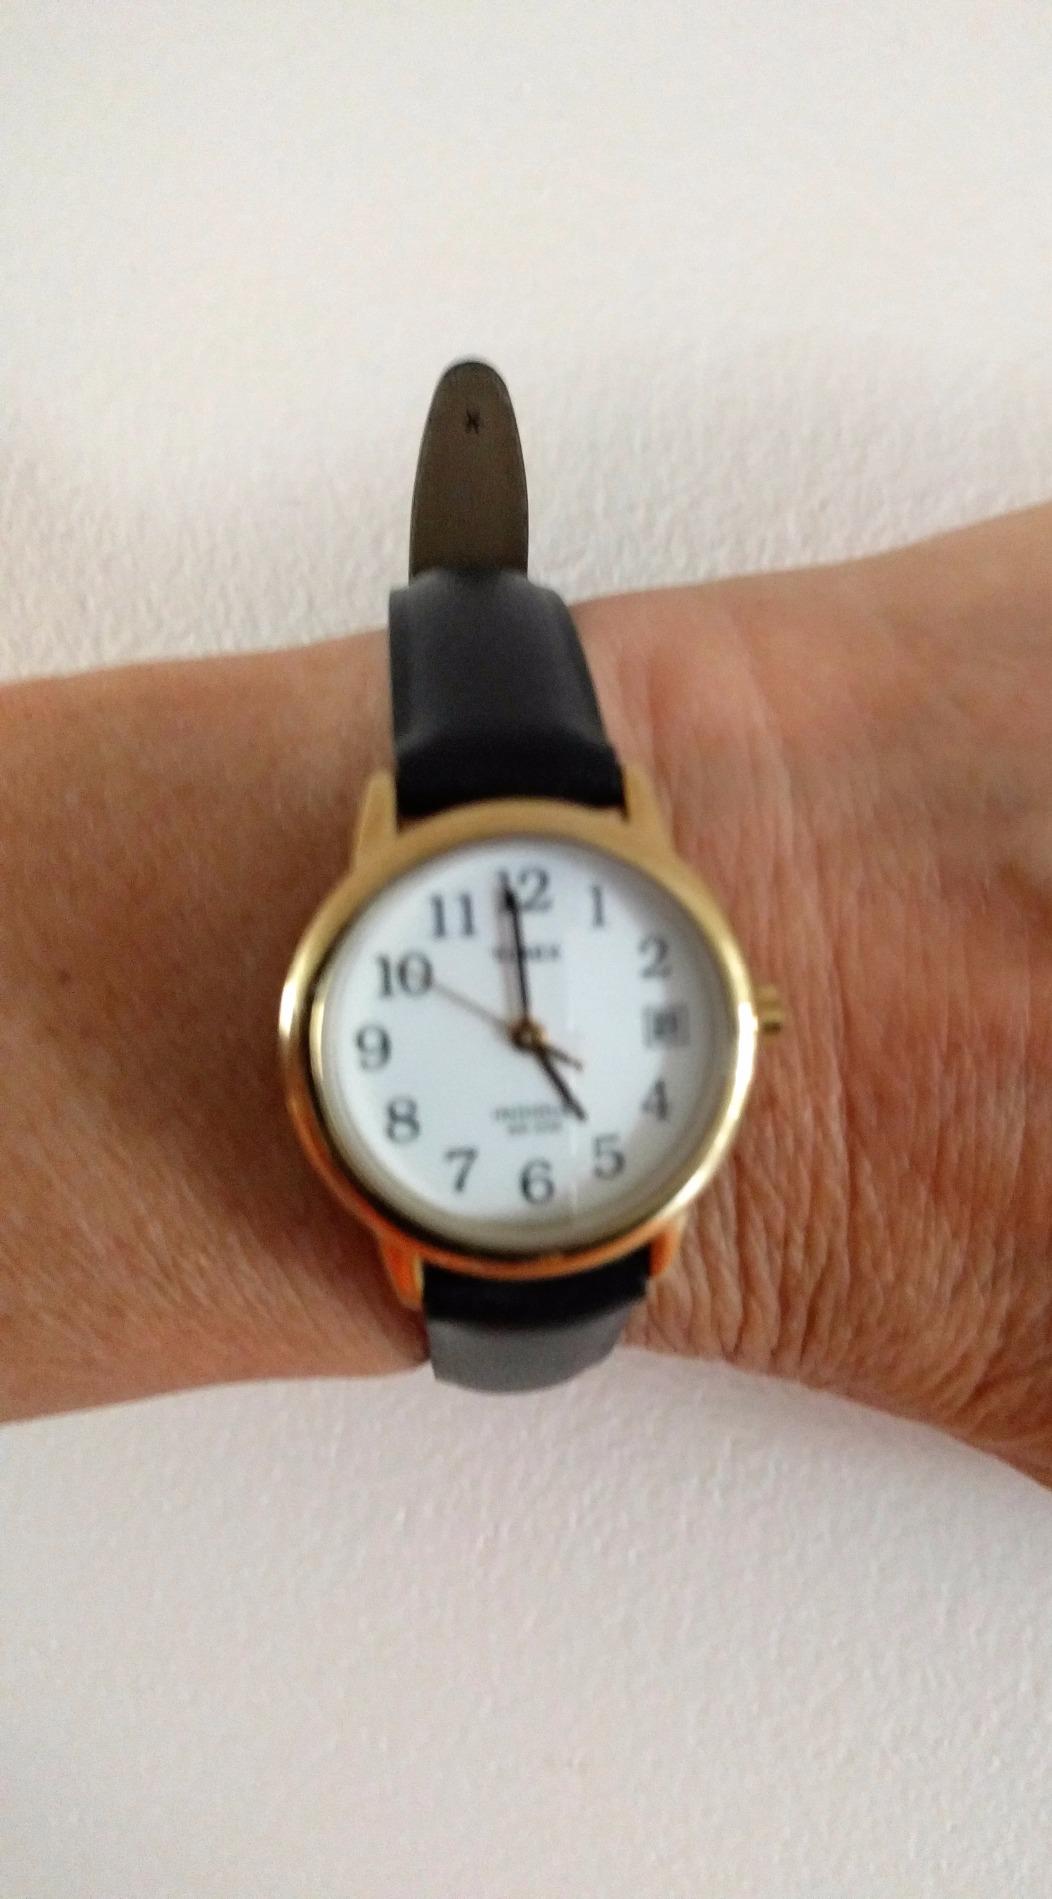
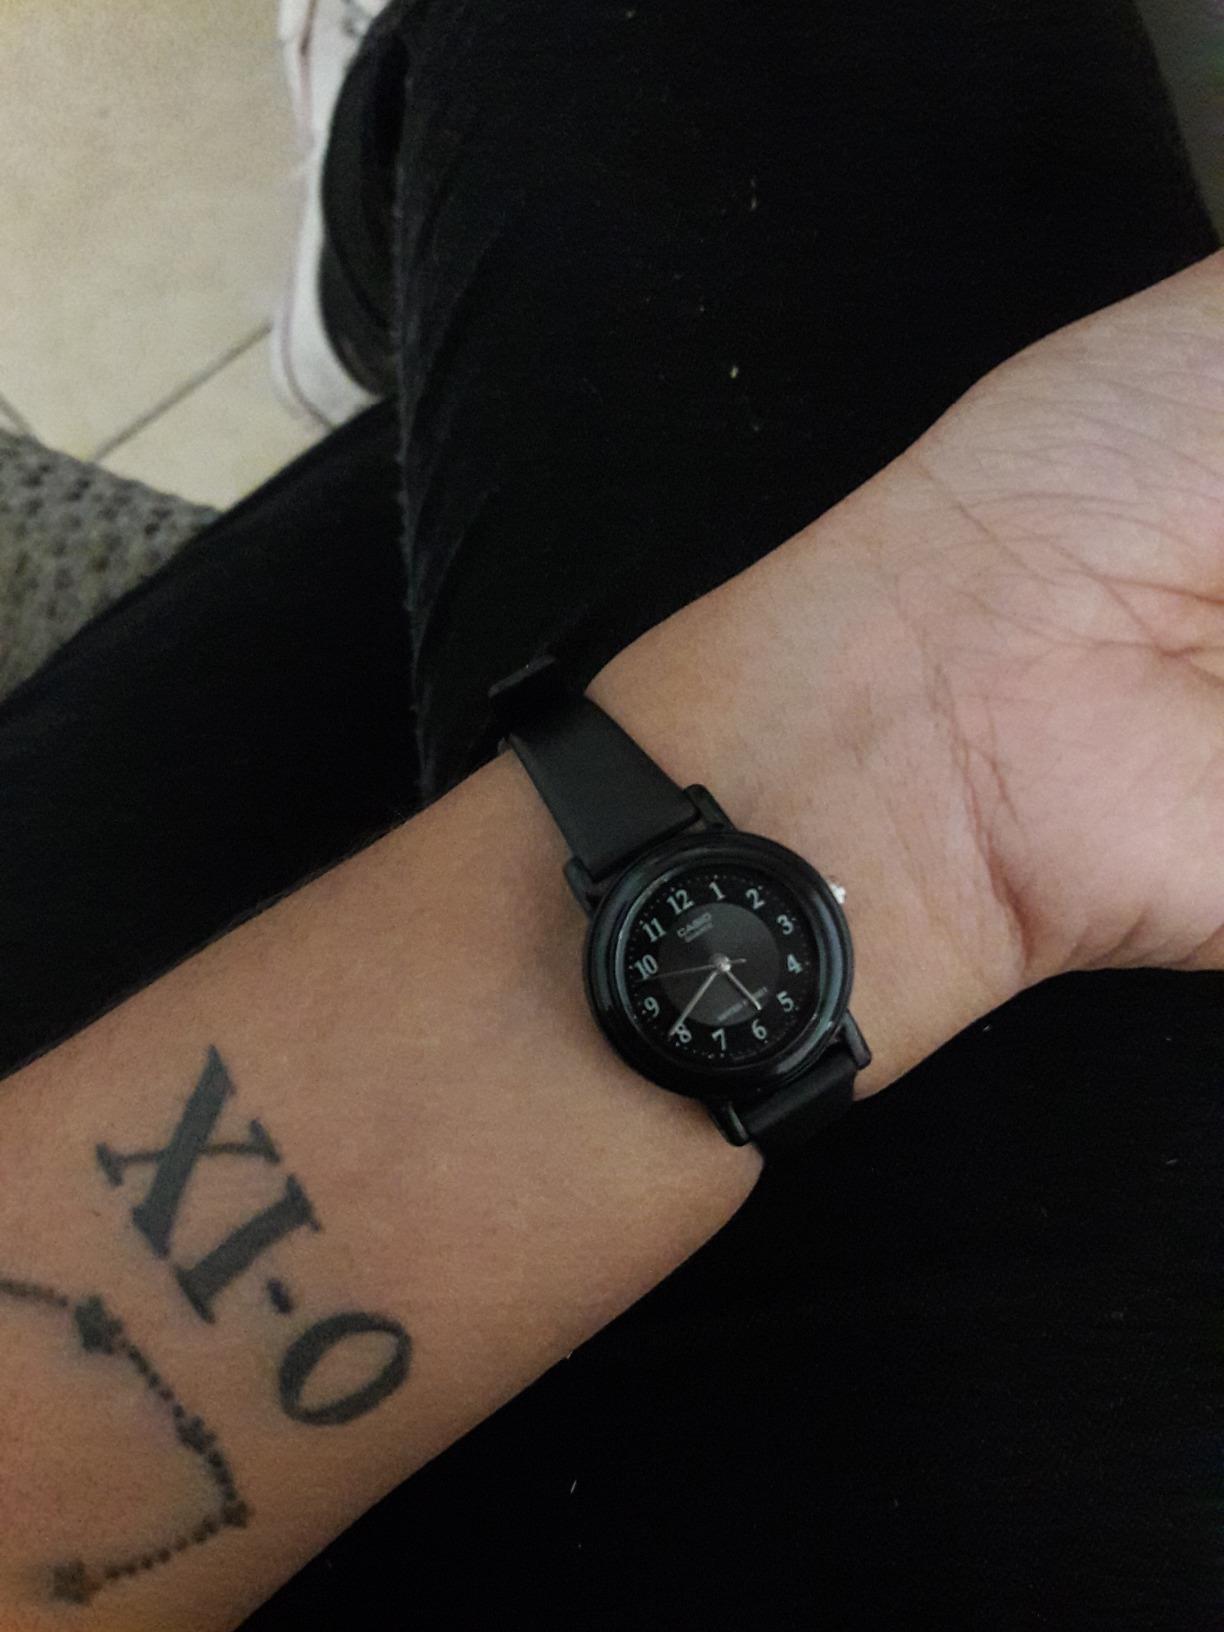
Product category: accessories_watch
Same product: no